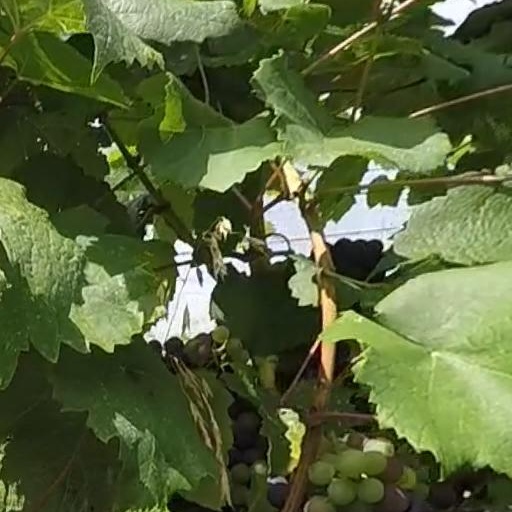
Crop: grape